Navegación y Servicios Aéreos Canarios

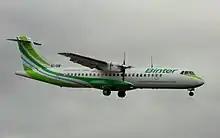
NAYSA ATR 72-212 in Binter Canarias livery

The NAYSA fleet consisted of the following aircraft as of January 2025 which all were operated for Binter Canarias: